Turangarere railway station

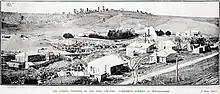
Gardner's sawmill in 1919

In 1905 Gardner and Sons had cutting-rights over a considerable area of kahikatea, rimu, matai, and totara. Initially the timber was mainly for railway construction, as the roads were too poor to take it to the then railhead at Taihape, then the terminus of the railway. The mill was powered by a steam engine. Gardner's applied for a private siding here in 1906 and had a 5-year agreement by 1 December 1908.